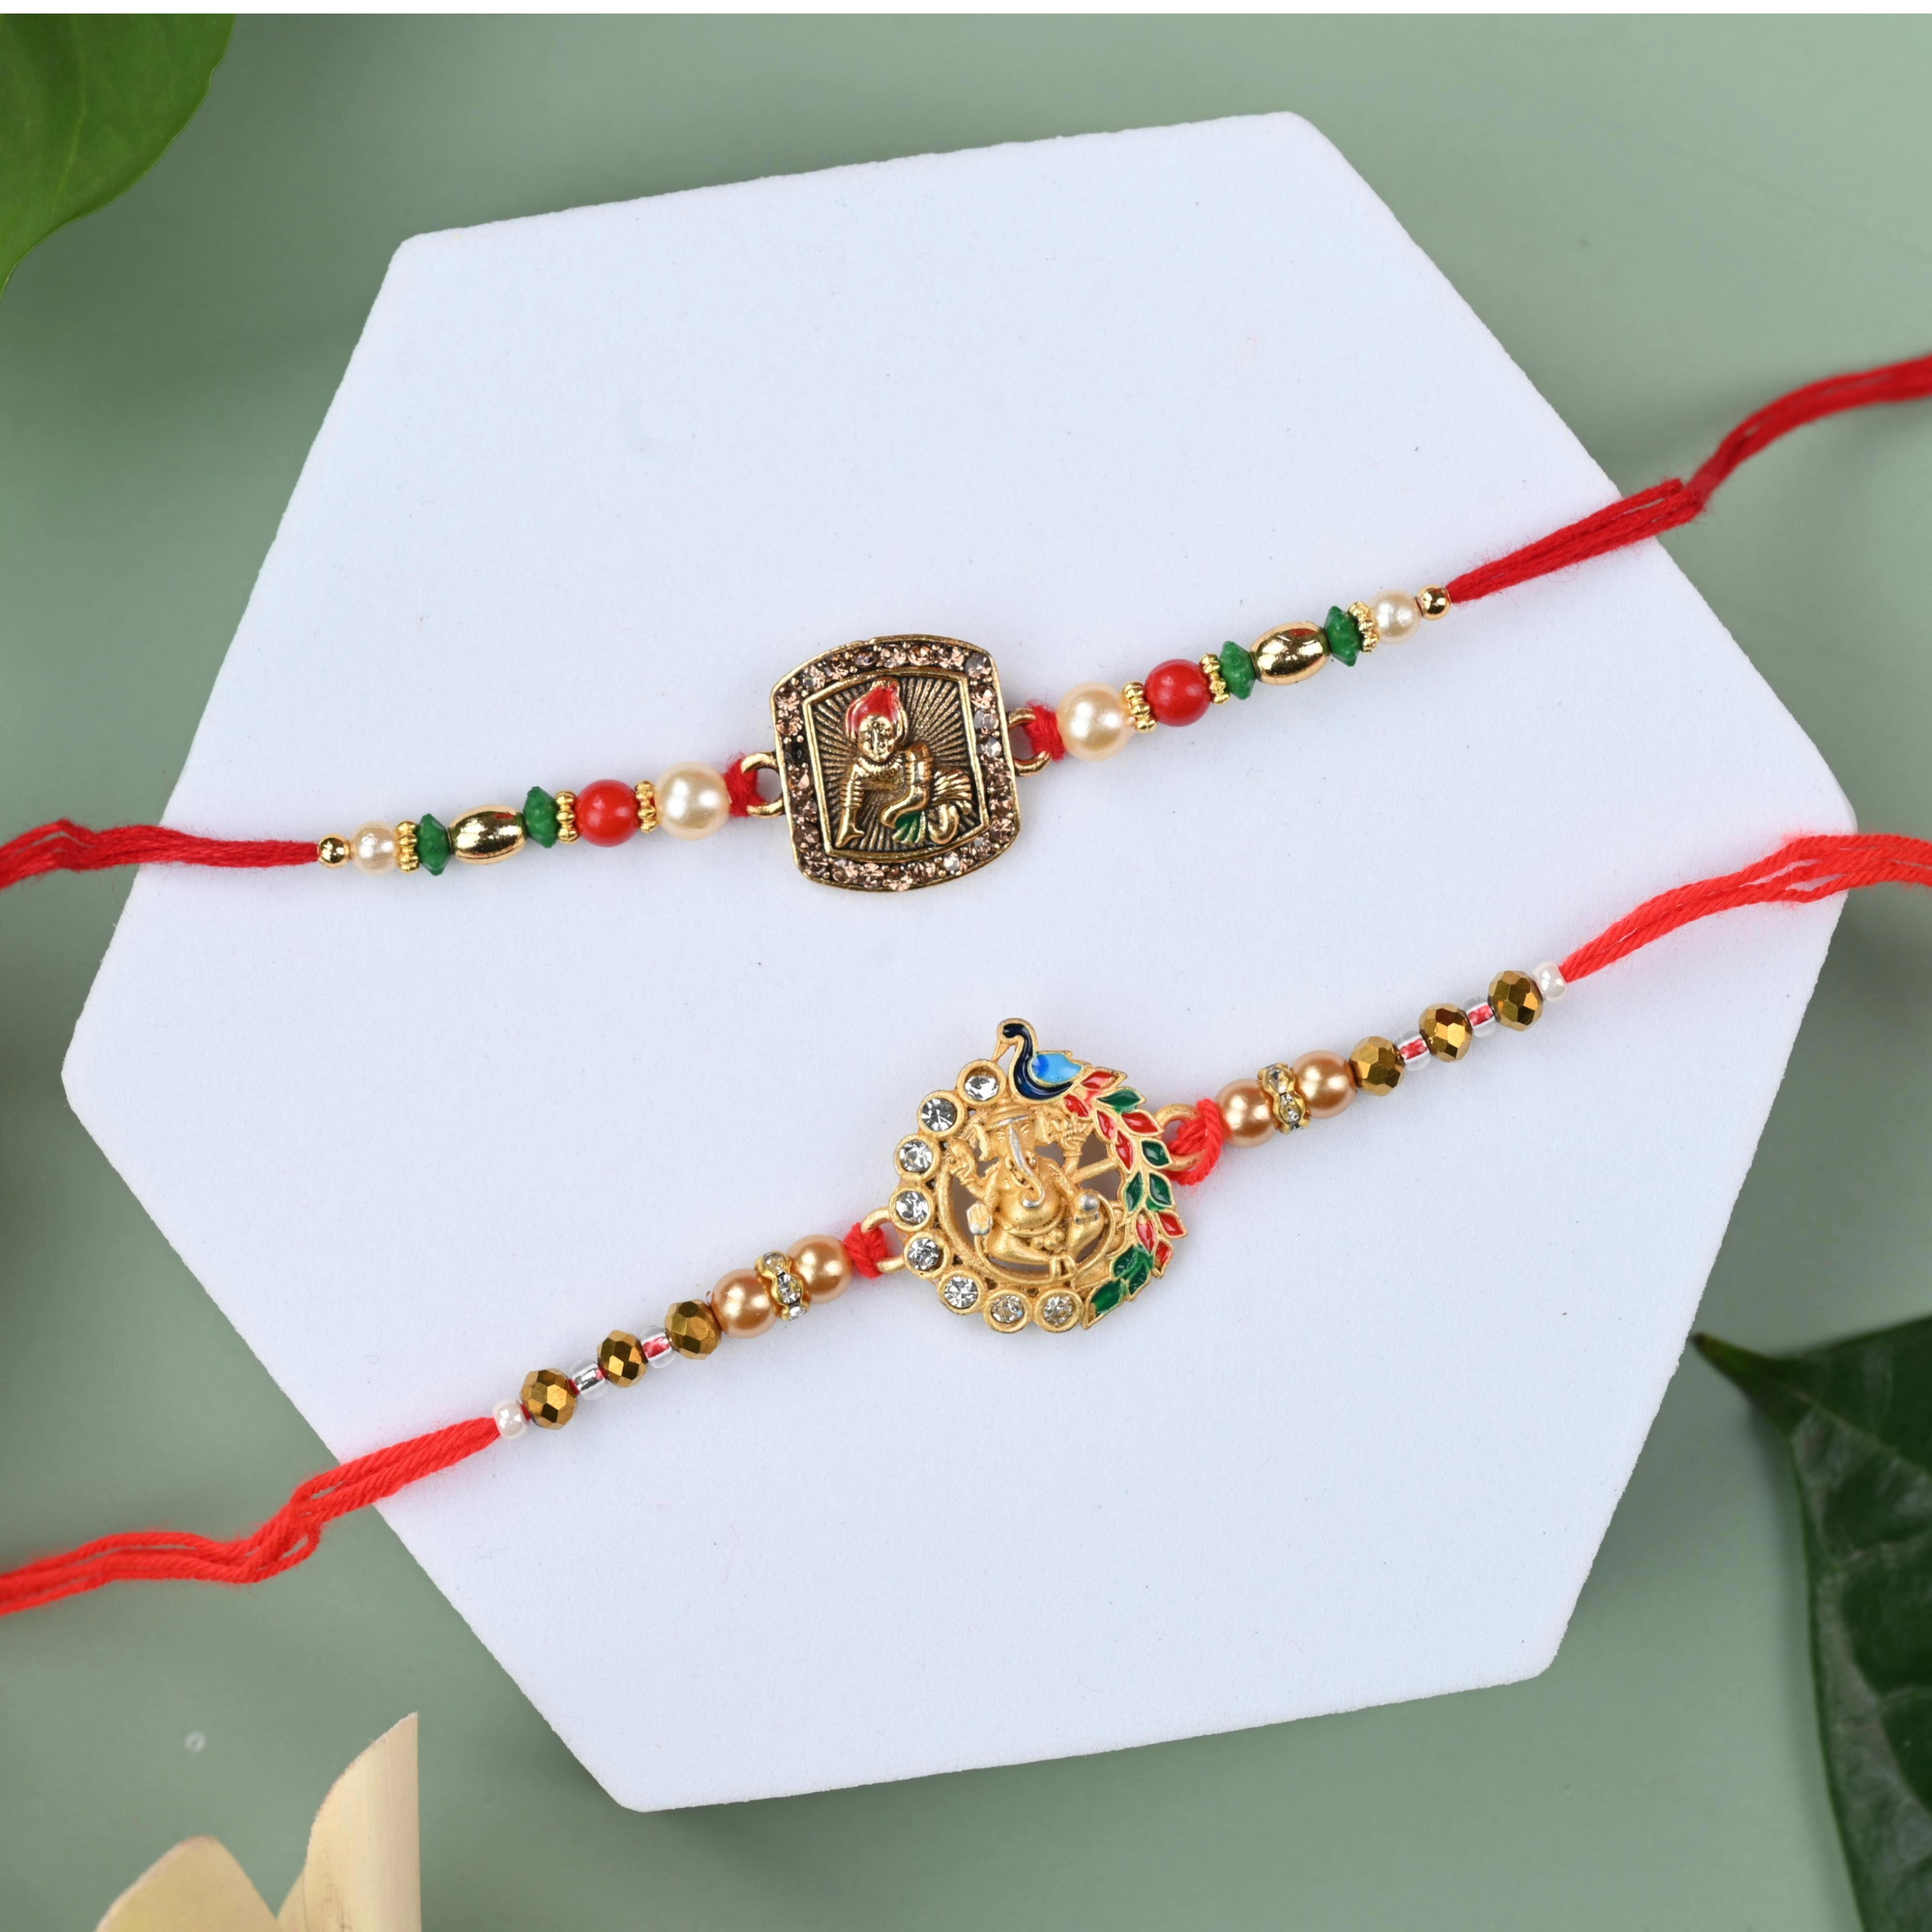
The Stone Aisle Set of 2 Divine Krishna Ganesh Rakhis for Raksha Bandhan - Traditional Handcrafted Rakhi with Red Threads and Beads
Type: Rakhis
Brand: The Stone Aisle
Price: Rs. 189
Celebrate the sacred festival of Raksha Bandhan with our Set of 2 Divine Krishna and Ganesh Rakhis. Each Rakhi in this set is meticulously crafted with high-quality red threads and adorned with vibrant beads and intricate detailing. The central motifs of Lord Krishna and Lord Ganesh on each Rakhi symbolize eternal love, wisdom, and prosperity, making these Rakhis a perfect representation of the bond between brothers and sisters.Celebrate the sacred festival of Raksha Bandhan with our Set of 2 Divine Krishna and Ganesh Rakhis. Each Rakhi in this set is meticulously crafted with high-quality red threads and adorned with vibrant beads and intricate detailing. The central motifs of Lord Krishna and Lord Ganesh on each Rakhi symbolize eternal love, wisdom, and prosperity, making these Rakhis a perfect representation of the bond between brothers and sisters.Celebrate the sacred festival of Raksha Bandhan with our Set of 2 Divine Krishna and Ganesh Rakhis. Each Rakhi in this set is meticulously crafted with high-quality red threads and adorned with vibrant beads and intricate detailing. The central motifs of Lord Krishna and Lord Ganesh on each Rakhi symbolize eternal love, wisdom, and prosperity, making these Rakhis a perfect representation of the bond between brothers and sisters.Celebrate the sacred festival of Raksha Bandhan with our Set of 2 Divine Krishna and Ganesh Rakhis. Each Rakhi in this set is meticulously crafted with high-quality red threads and adorned with vibrant beads and intricate detailing. The central motifs of Lord Krishna and Lord Ganesh on each Rakhi symbolize eternal love, wisdom, and prosperity, making these Rakhis a perfect representation of the bond between brothers and sisters. Celebrate the sacred festival of Raksha Bandhan with our Set of 2 Divine Krishna and Ganesh Rakhis. Each Rakhi in this set is meticulously crafted with high-quality red threads and adorned with vibrant beads and intricate detailing. The central motifs of Lord Krishna and Lord Ganesh on each Rakhi symbolize eternal love, wisdom, and prosperity, making these Rakhis a perfect representation of the bond between brothers and sisters.
Features: Divine Krishna and Ganesh Design: This set includes two beautifully crafted Rakhis, each featuring a central motif of Lord Krishna and Lord Ganesh, symbolizing love, wisdom, and prosperity.,Premium Quality Materials: Made with high-quality red threads and adorned with durable beads, ensuring longevity and comfort for all-day wear.,Intricate Handcrafted Details: Each Rakhi showcases intricate designs with colorful beads and embellishments, reflecting traditional craftsmanship.,Perfect for Raksha Bandhan: Ideal for sisters to tie on their brothers' wrists, representing the sacred bond of protection and love during Raksha Bandhan.,Gift-Ready Packaging: Comes in elegant packaging, ready to be gifted, making it an excellent choice for celebrating Raksha Bandhan.